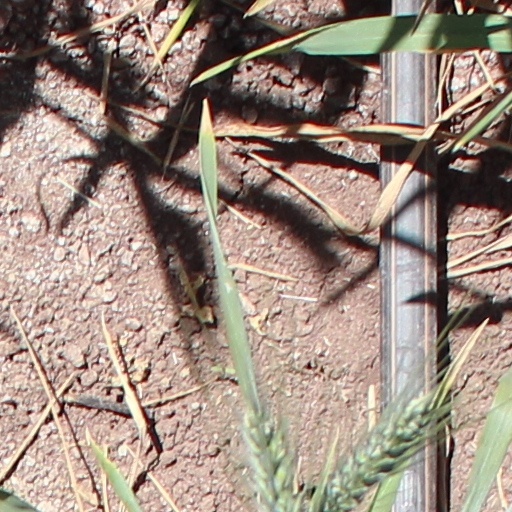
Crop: wheat